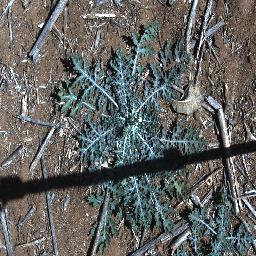
Label: parthenium